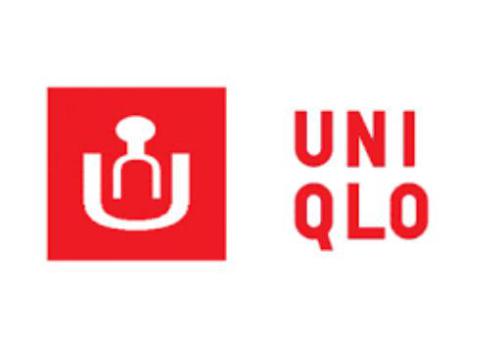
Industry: Clothes